List of birds of Goiás

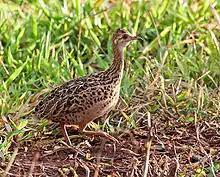
Spotted nothura

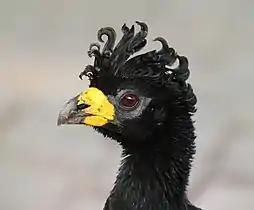
Bare-faced curassow

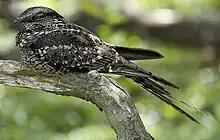
Scissor-tailed nightjar

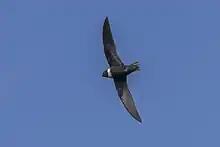
White-collared swift

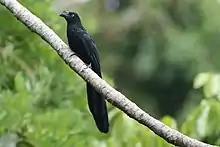
Greater ani

Order: PodicipediformesFamily: Podicipedidae